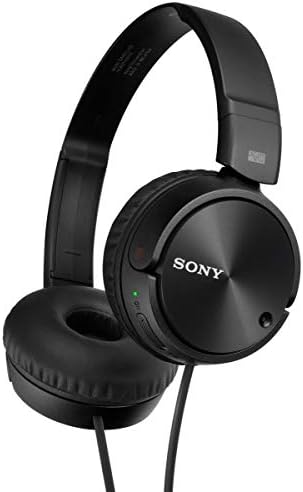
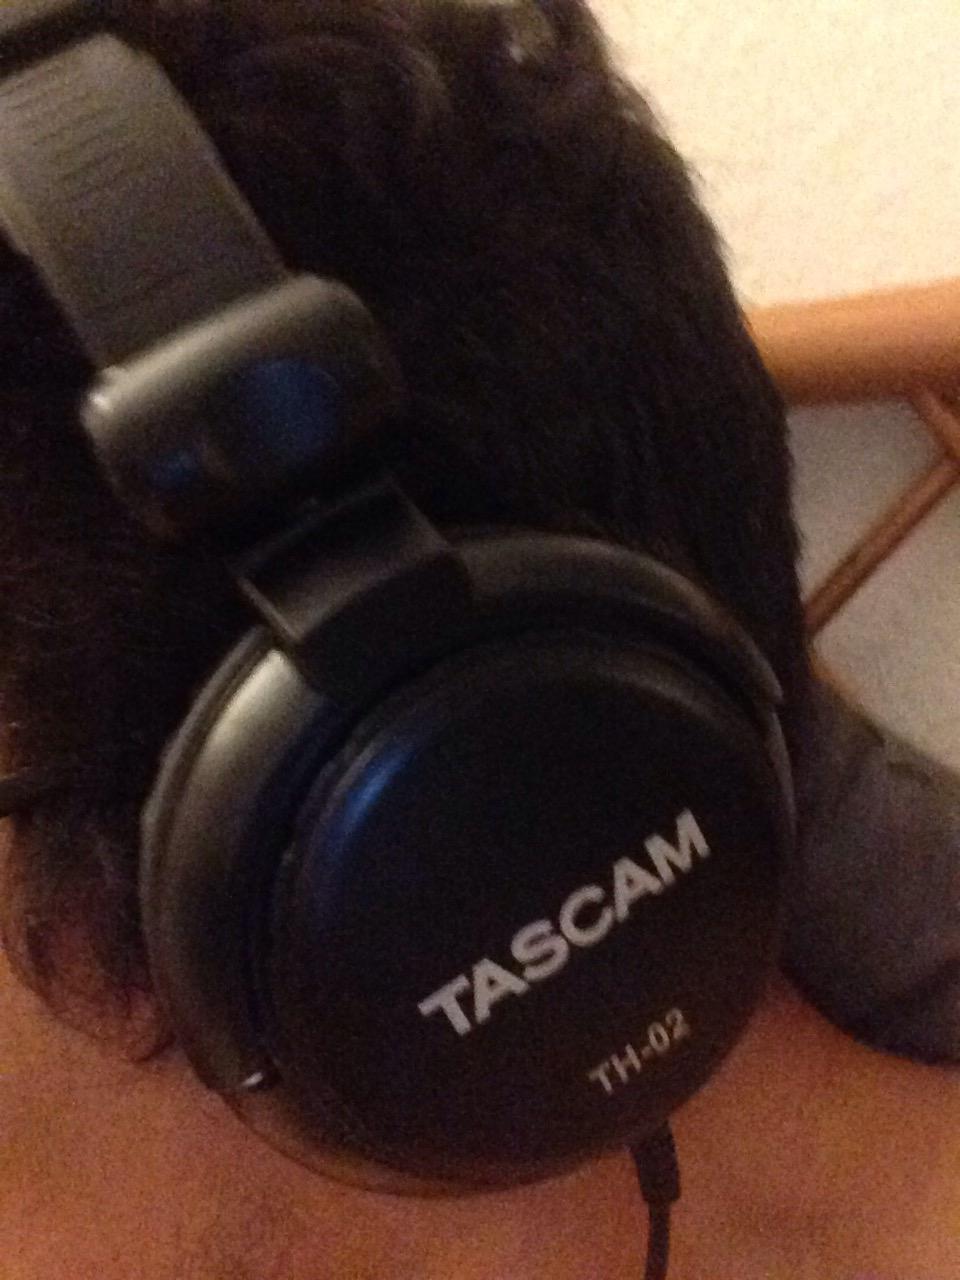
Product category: headphones
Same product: no